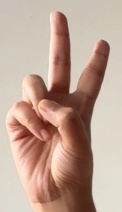
ASL sign: V